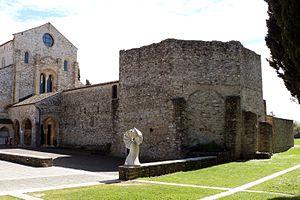
Aquilée, en italien Aquileia, en frioulan Aquilee, est une commune d'environ 4 000 habitants de la province d'Udine, dans la région autonome du Frioul-Vénétie Julienne en Italie.
La basilique patriarcale d’Aquilée, dite aussi basilique Santa Maria Assunta, est le principal édifice religieux de la commune d'Aquilée situé dans la province d'Udine, dans le Frioul-Vénétie Julienne.